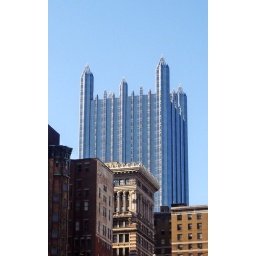
The reflective PPG tower rising above the older brick buildings of Pittsburgh.